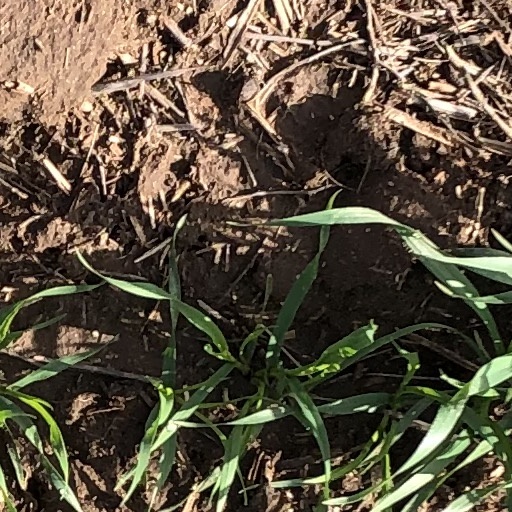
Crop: wheat